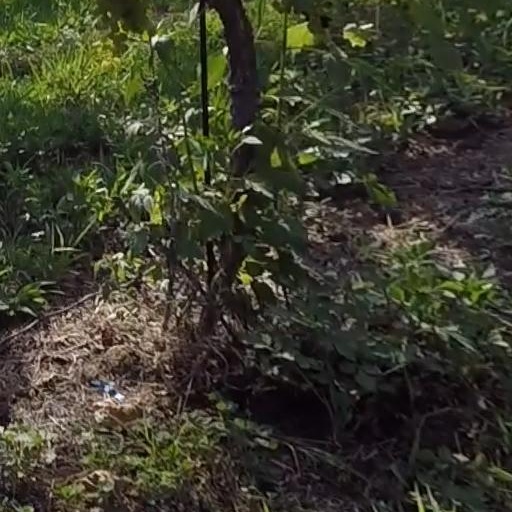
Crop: grape